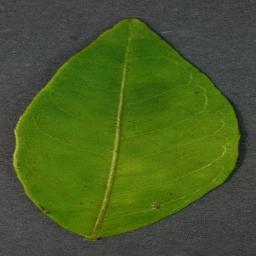
Label: Orange___Haunglongbing_(Citrus_greening)